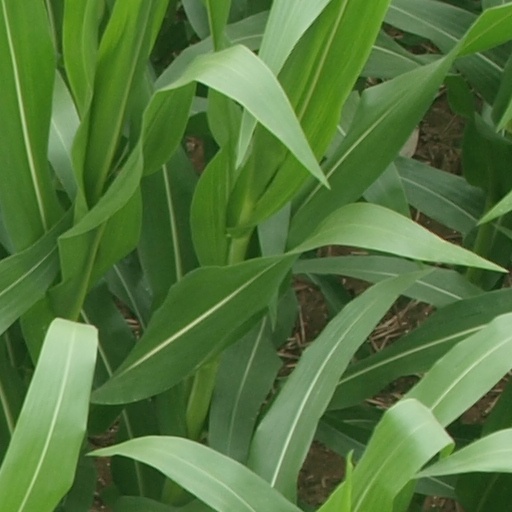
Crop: maize; corn